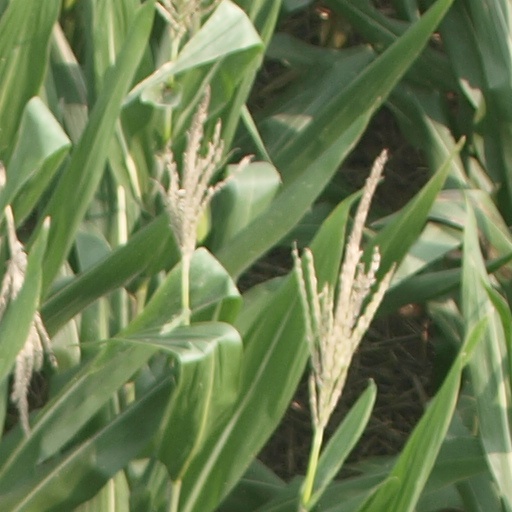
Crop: maize; corn